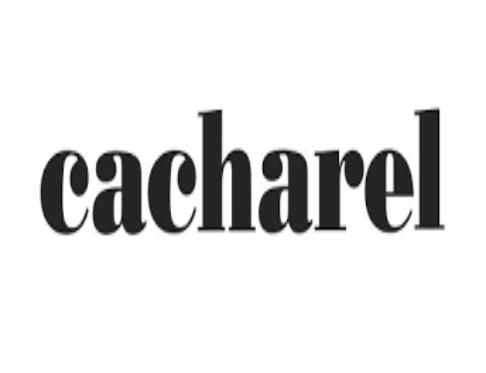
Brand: Cacharel
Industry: Clothes